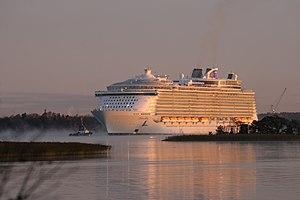
L’Oasis of the Seas est un navire de croisière de la compagnie Royal Caribbean Cruise Line. Son sister-ship, l’Allure of the Seas, a été livré en 2010. Il fut à sa construction le paquebot à plus fort tonnage du monde. Il a 3 sister ship : Allure of the Seas, Harmony of the Seas et Symphony of the Seas.